Sarajevo

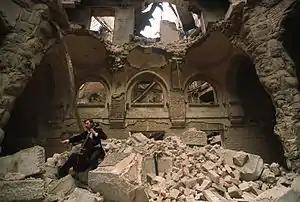
Vedran Smailović playing the cello on top of the ruins of the National library in 1992

Sarajevo has been home to many different religions for centuries, giving the city a range of diverse cultures. In the time of Ottoman occupation of Bosnia, Muslims, Orthodox Christians, Roman Catholics, and Sephardi Jews all shared the city while maintaining distinctive identities. They were joined during the brief occupation by Austria-Hungary by a smaller number of Germans, Hungarians, Slovaks, Czechs and Ashkenazi Jews. By 1909, about 50% of the city's inhabitants were Muslim, 25% were Catholic, 15% were Orthodox, and 10% were Jewish.